Kaylartha Pagoda

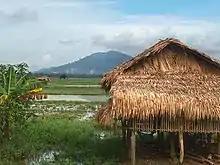
Village home with a view of Kaylartha Mountain

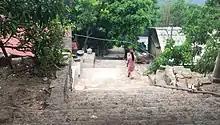
A view of the steps that lead up to Kaylartha Pagoda. To the right is the monastic kitchen where nuns cook and serve breakfast and lunch to the monks and visitors.

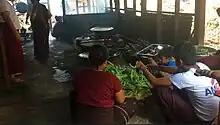
Kaylartha Kitchen

Kaylartha Mountain is situated from Taungson, Mon State, and can be driven by truck. The range is part of the Eastern Arakan Yoma Mountains. It is at a distance of from Yangon and 136 kilometers north of Mawlamyine, the capital of Mon State. The summit is above . Monkeys live atop the mountain and are fed by pilgrims.